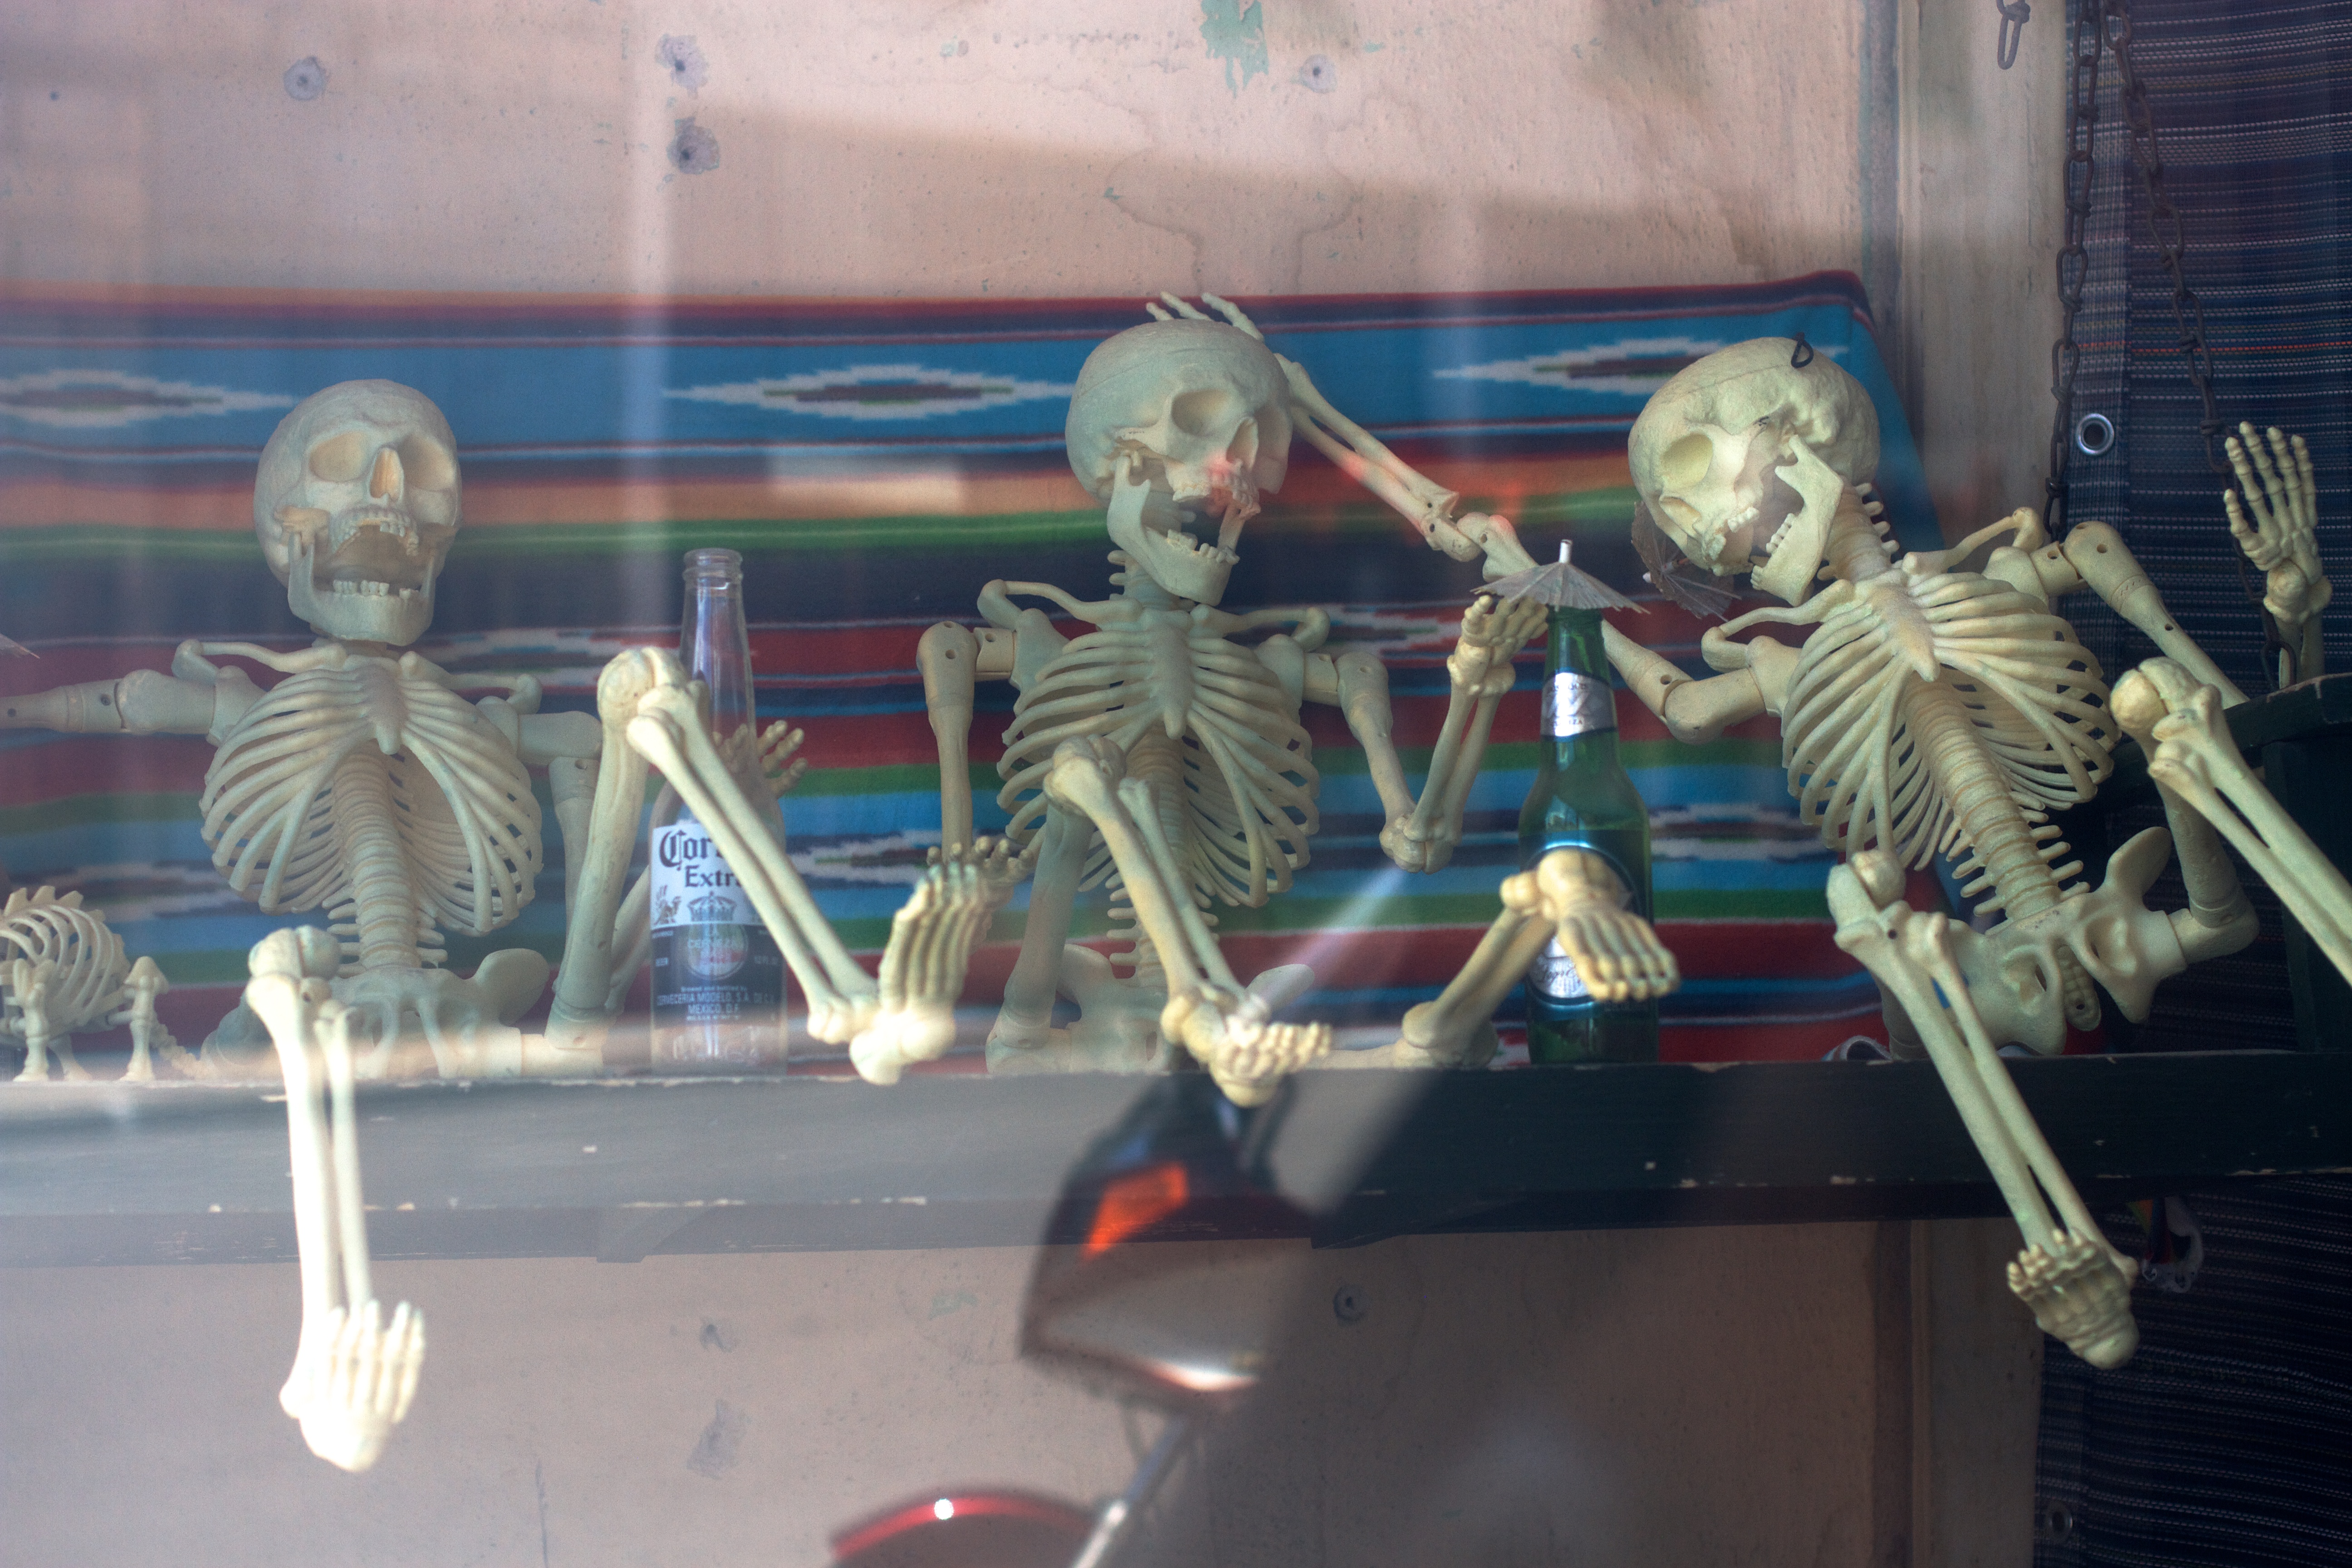
screenshot